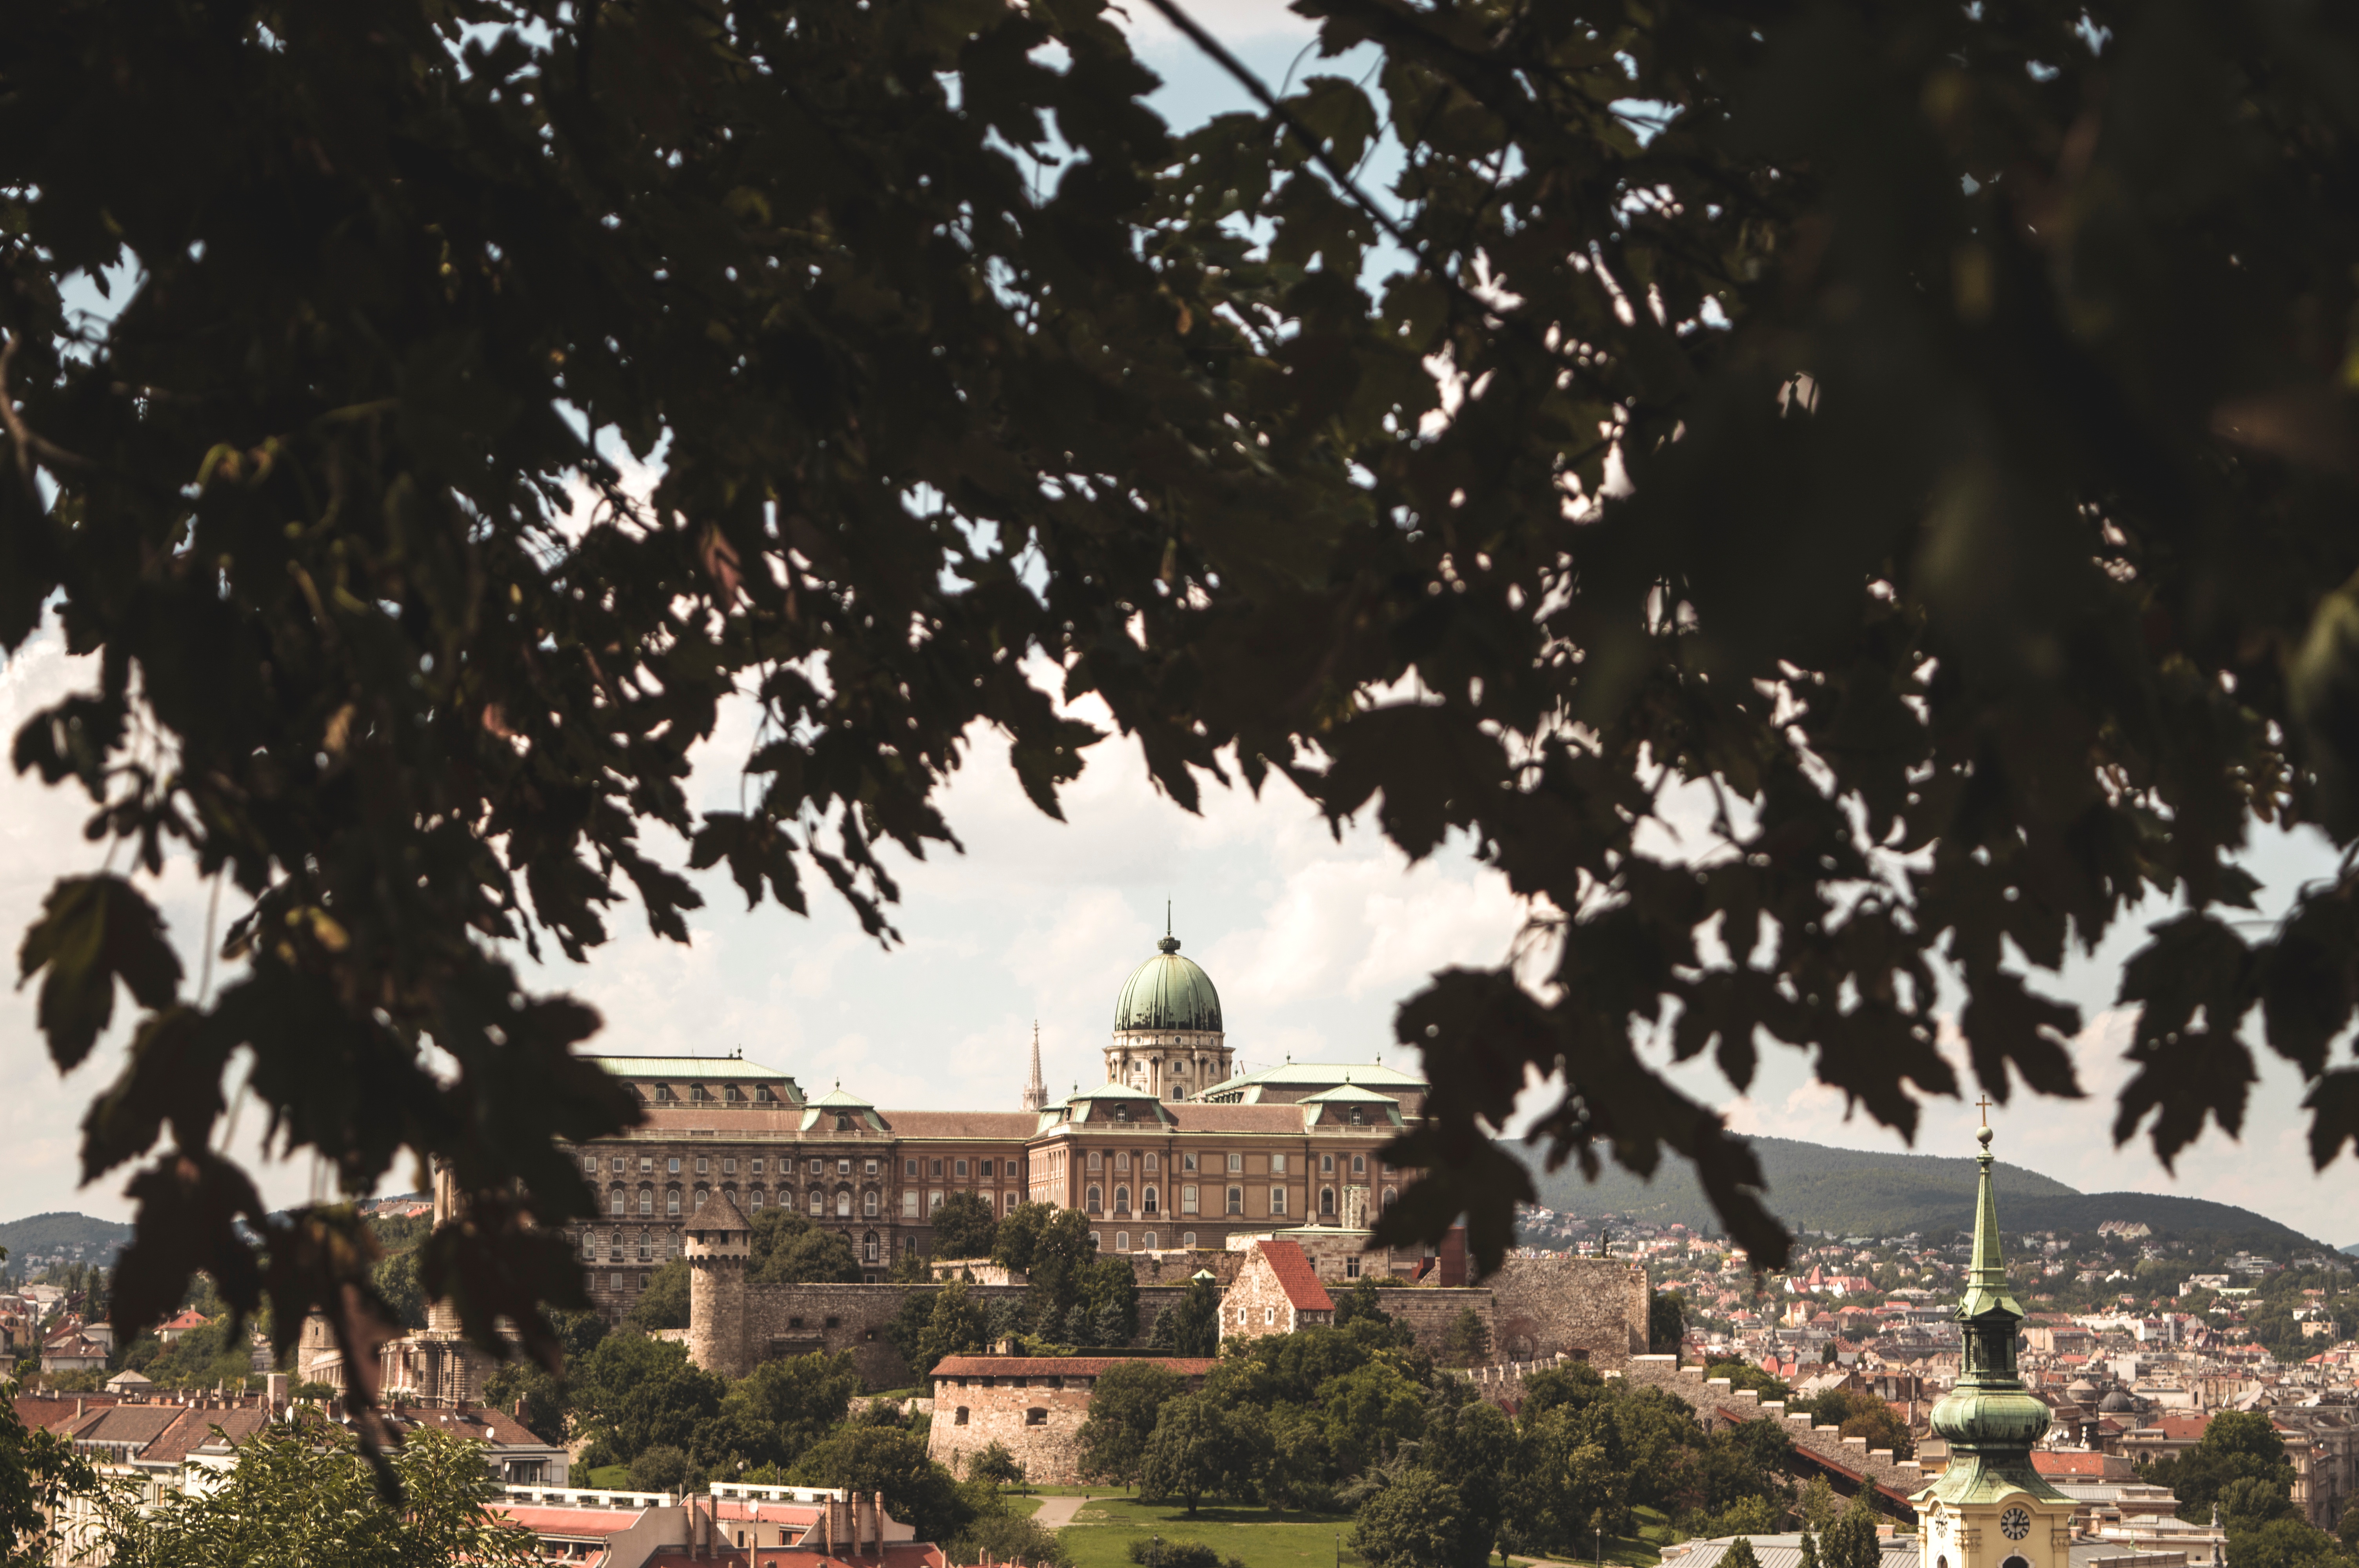
tree, flower